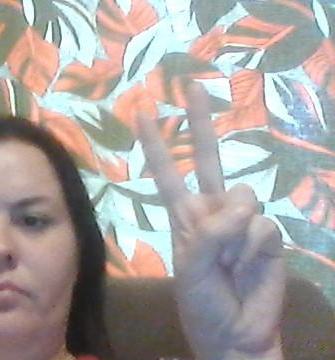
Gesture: peace